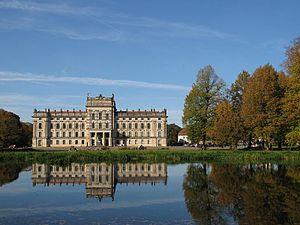
Le château de Ludwigslust est un palais du XVIIIᵉ, situé à Ludwigslust dans le Nord de l'Allemagne près de la mer Baltique. En 1724, le duc Christian-Louis II de Mecklembourg-Schwerin, décida de faire construire un pavillon de chasse, près d'un petit hameau appelé Klenow, à 36 kilomètres de Schwerin, la capitale du duché. La construction dura quatre ans. Ce bâtiment prend le surnom de « Ludwig-Lust », de « Ludwig » Louis et « Lust » envie ou désir, c'est-à-dire le désir ou l'envie de Christian-Louis.
Ludwigslust est une ville d'Allemagne, située dans le land de Mecklembourg-Poméranie occidentale à une quarantaine de kilomètres au sud de Schwerin. Elle appartient à l'arrondissement de Ludwigslust-Parchim.